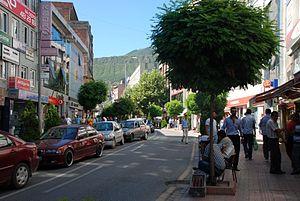
Karabük est une ville de Turquie, préfecture de la province du même nom. En 2000, sa population s'élève à 121 464 habitants.